Gong Pusheng

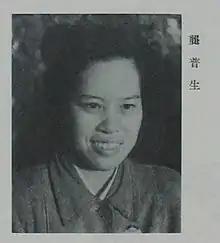
Gong Pusheng

Gong Pusheng (龚普生) or (September 1913 – 4 August 2007) was a Chinese revolutionary activist and diplomat.